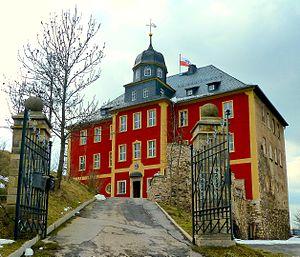
La famille von Brandenstein est une ancienne famille de la noblesse de Thuringe en Allemagne. Son berceau est le château de Brandenstein près de Ranis. Cette famille revendique trois branches, celle d'Oppurg-Ranis, celle de Wernburg-Zöschen et celle de Neudeck.
Le château de Brandenstein est un château allemand situé en Thuringe à Brandenstein, dans l'arrondissement de Saale-Orla. Il se trouve sur une hauteur de pierre mine.